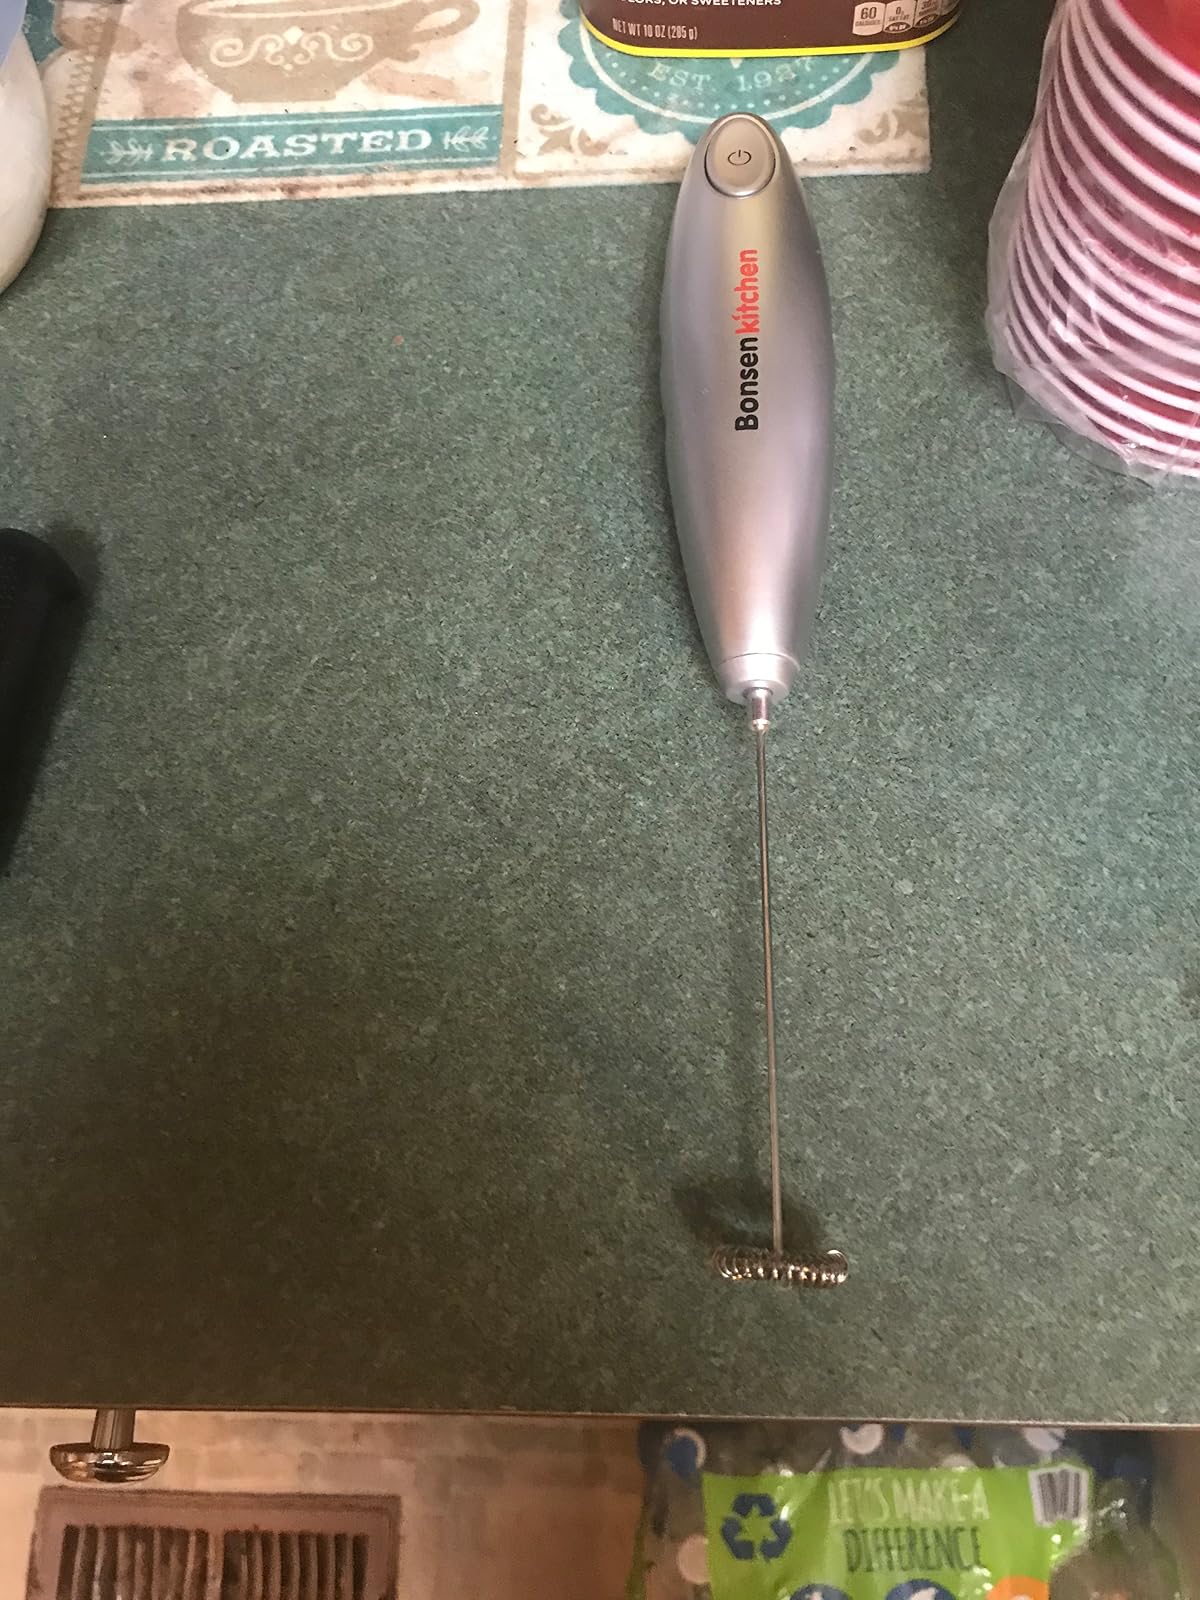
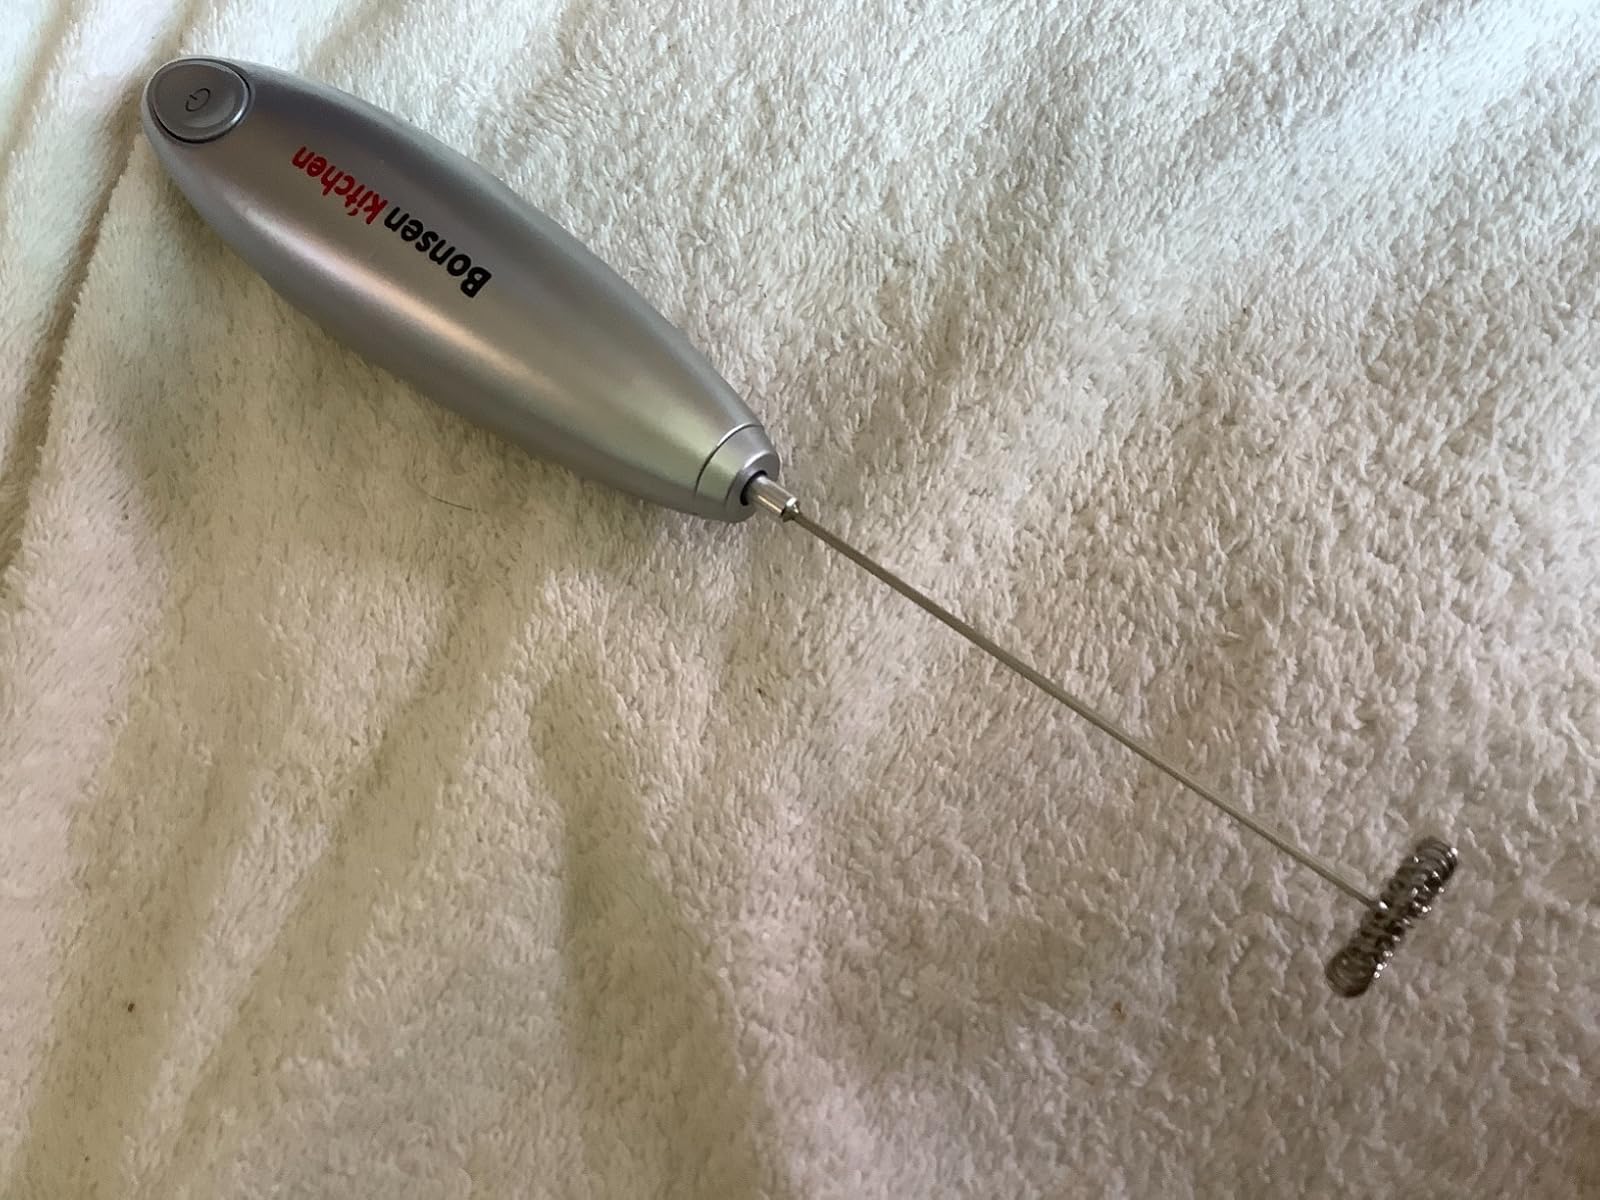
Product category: items_mixer
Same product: yes